Double bass

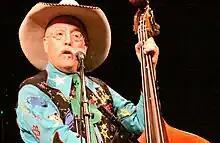
Country music bassist "Too Slim" (Fred LaBour of Riders in the Sky) performing in Ponca City, Oklahoma, in 2008

In the 19th century, the opera conductor, composer, and bassist Giovanni Bottesini was considered the "Paganini of the double bass" of his time, a reference to the violin virtuoso and composer. Bottesini's bass concertos were written in the popular Italian opera style of the 19th century, which exploit the double bass in a way that was not seen beforehand. They require virtuosic runs and great leaps to the highest registers of the instrument, even into the realm of natural and artificial harmonics. Many 19th century and early 20th century bassists considered these compositions unplayable, but in the 2000s, they are frequently performed. During the same time, a prominent school of bass players in the Czech region arose, which included Franz Simandl, Theodore Albin Findeisen, Josef Hrabe, Ludwig Manoly, and Adolf Mišek. Simandl and Hrabe were also pedagogues whose method books and studies remain in use in the 2000s.